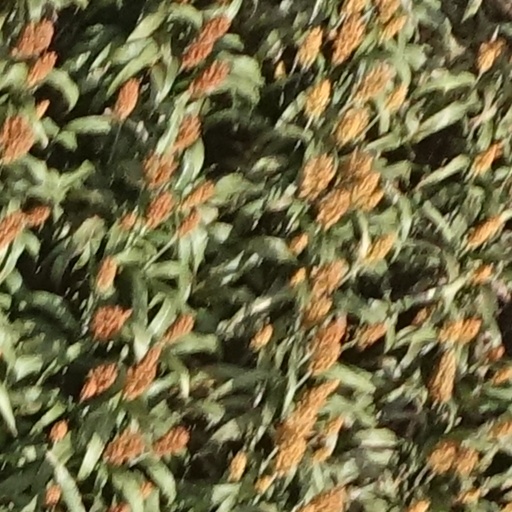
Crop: sorghum